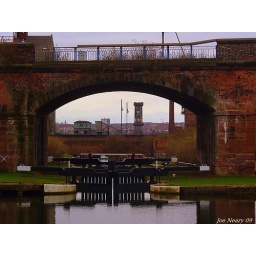
Merseyrail viaduct over the Stanley Locks with the Victoria Tower showing,and the top of the road bridge